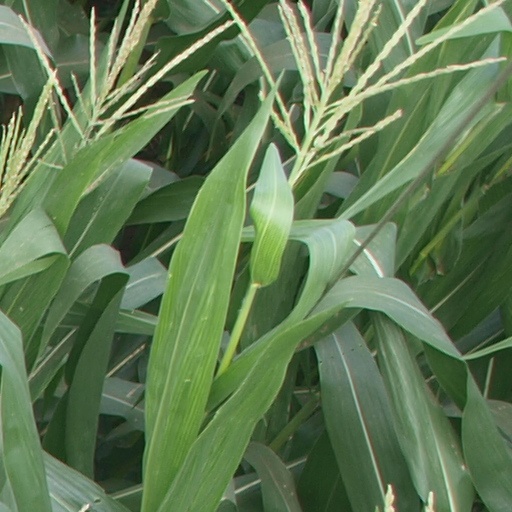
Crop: maize; corn